Hypernasal speech

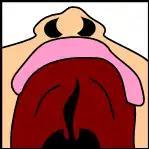
Incomplete cleft palate

The general term for disorders of the velopharyngeal valve is velopharyngeal dysfunction (VPD). It includes three subterms: velopharyngeal insufficiency, velopharyngeal inadequacy, and velopharyngeal mislearning.